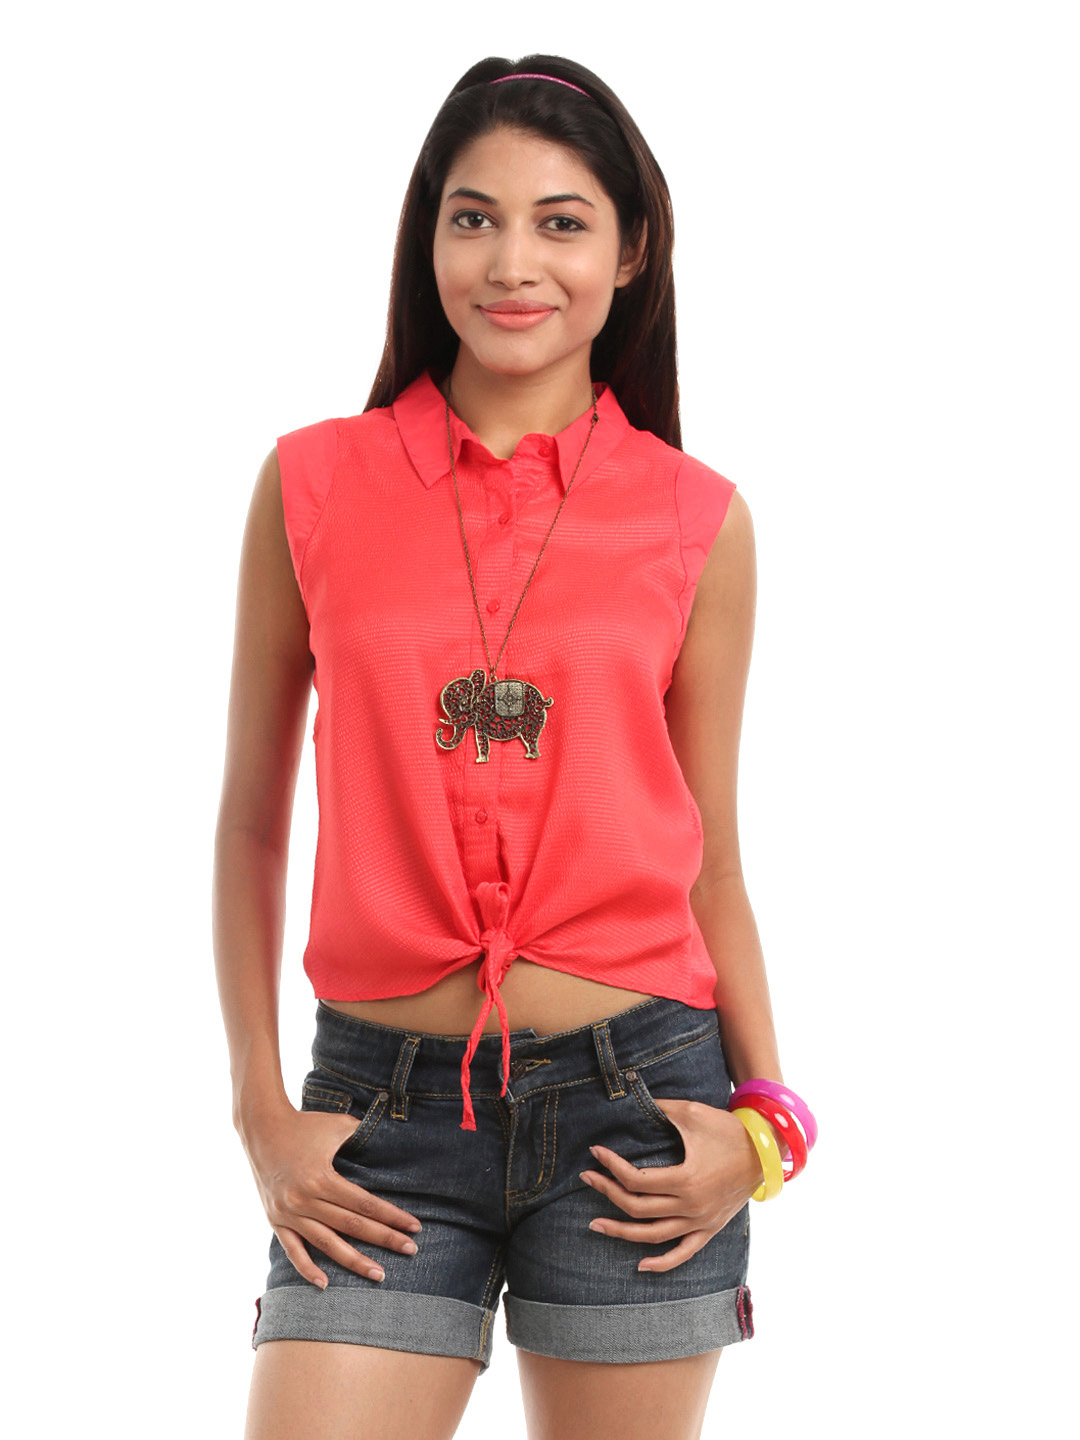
Vero Moda Women Red Shirt
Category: Apparel / Topwear / Shirts
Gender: Women
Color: Red
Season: Summer 2012
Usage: Casual